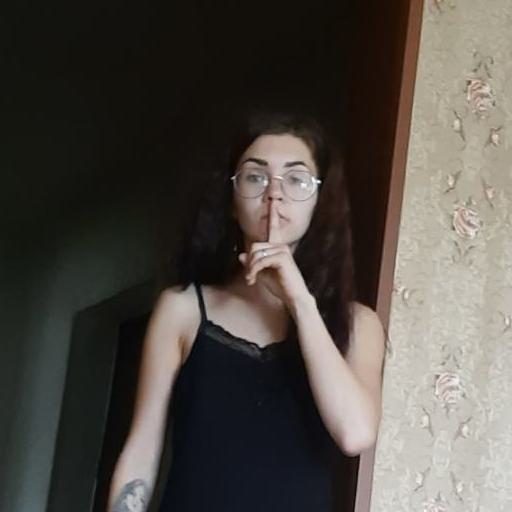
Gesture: mute